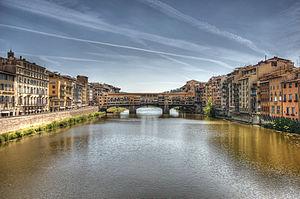
Le Ponte Vecchio est un pont bâti de Florence, en Italie. Il est à la fois le pont, la rue piétonne, la galerie marchande, le plus ancien, le plus célèbre et le plus touristique de la ville, dont il est un des emblèmes. Haut lieu de la joaillerie et de l'orfèvrerie de luxe de la ville et de l'Italie, il traverse le fleuve Arno à son point le plus étroit, presque en face de la Galerie des Offices, entre l'Oltrarno et le Lungarno. Ce pont couvert est soutenu par trois arcs, dont le plus grand mesure 30 m et les deux autres 27 m.
L'Italie /itali/, en forme longue la République italienne, est un pays d'Europe du Sud correspondant physiquement à une partie continentale, une péninsule située au centre de la mer Méditerranée et une partie insulaire constituée par les deux plus grandes îles de cette mer, la Sicile et la Sardaigne, et beaucoup d'autres îles plus petites. Elle est rattachée au reste du continent par le massif des Alpes. Le territoire italien correspond approximativement à la région géographique homonyme.